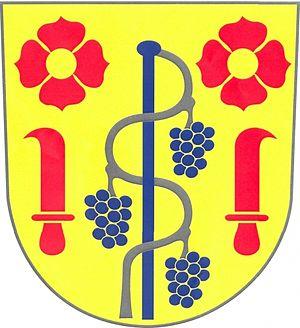
Radotín est une commune du district de Přerov, dans la région d'Olomouc, en République tchèque. Sa population s'élevait à 189 habitants en 2018.